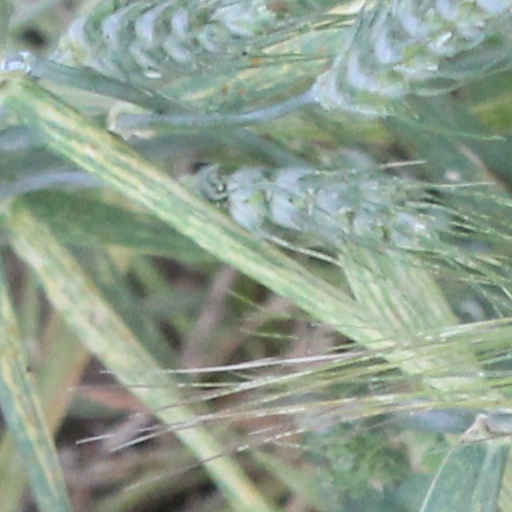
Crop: wheat